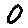
Label: 0